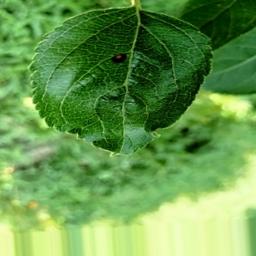
Label: Alternaria